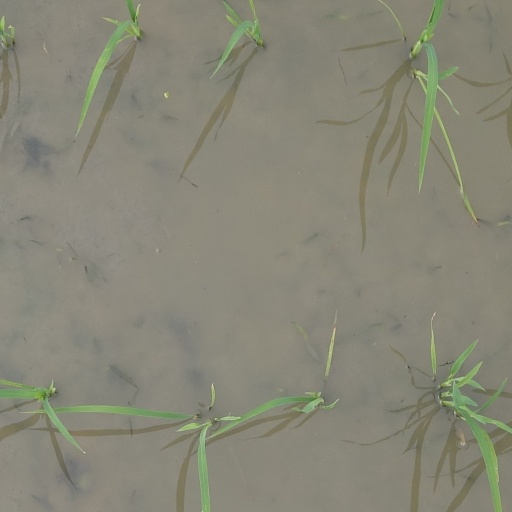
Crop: rice